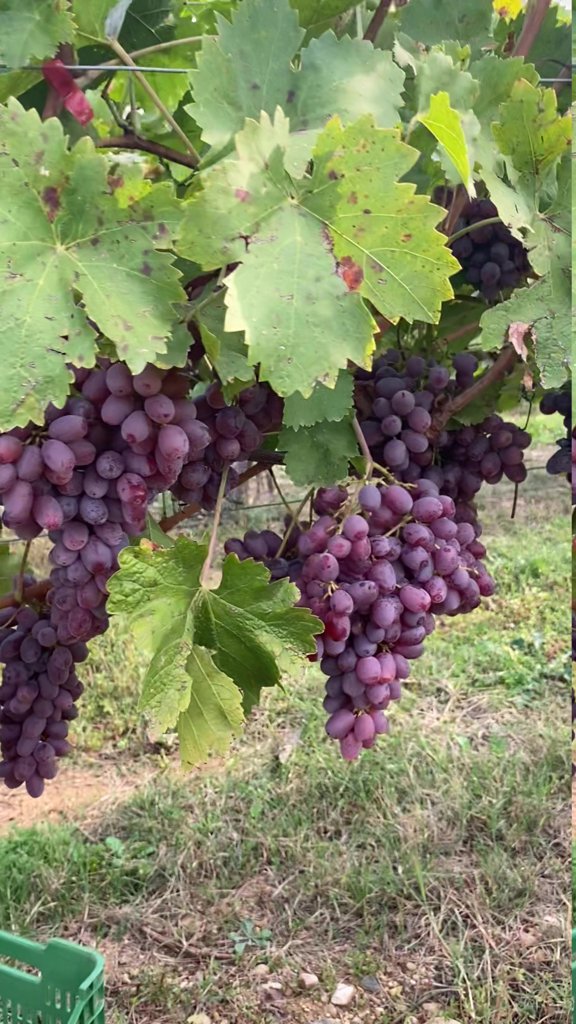
Berries visible: 266
Grape clusters: 8